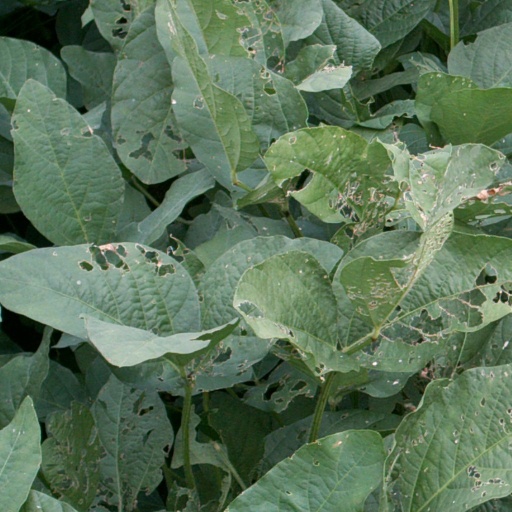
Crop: soybean